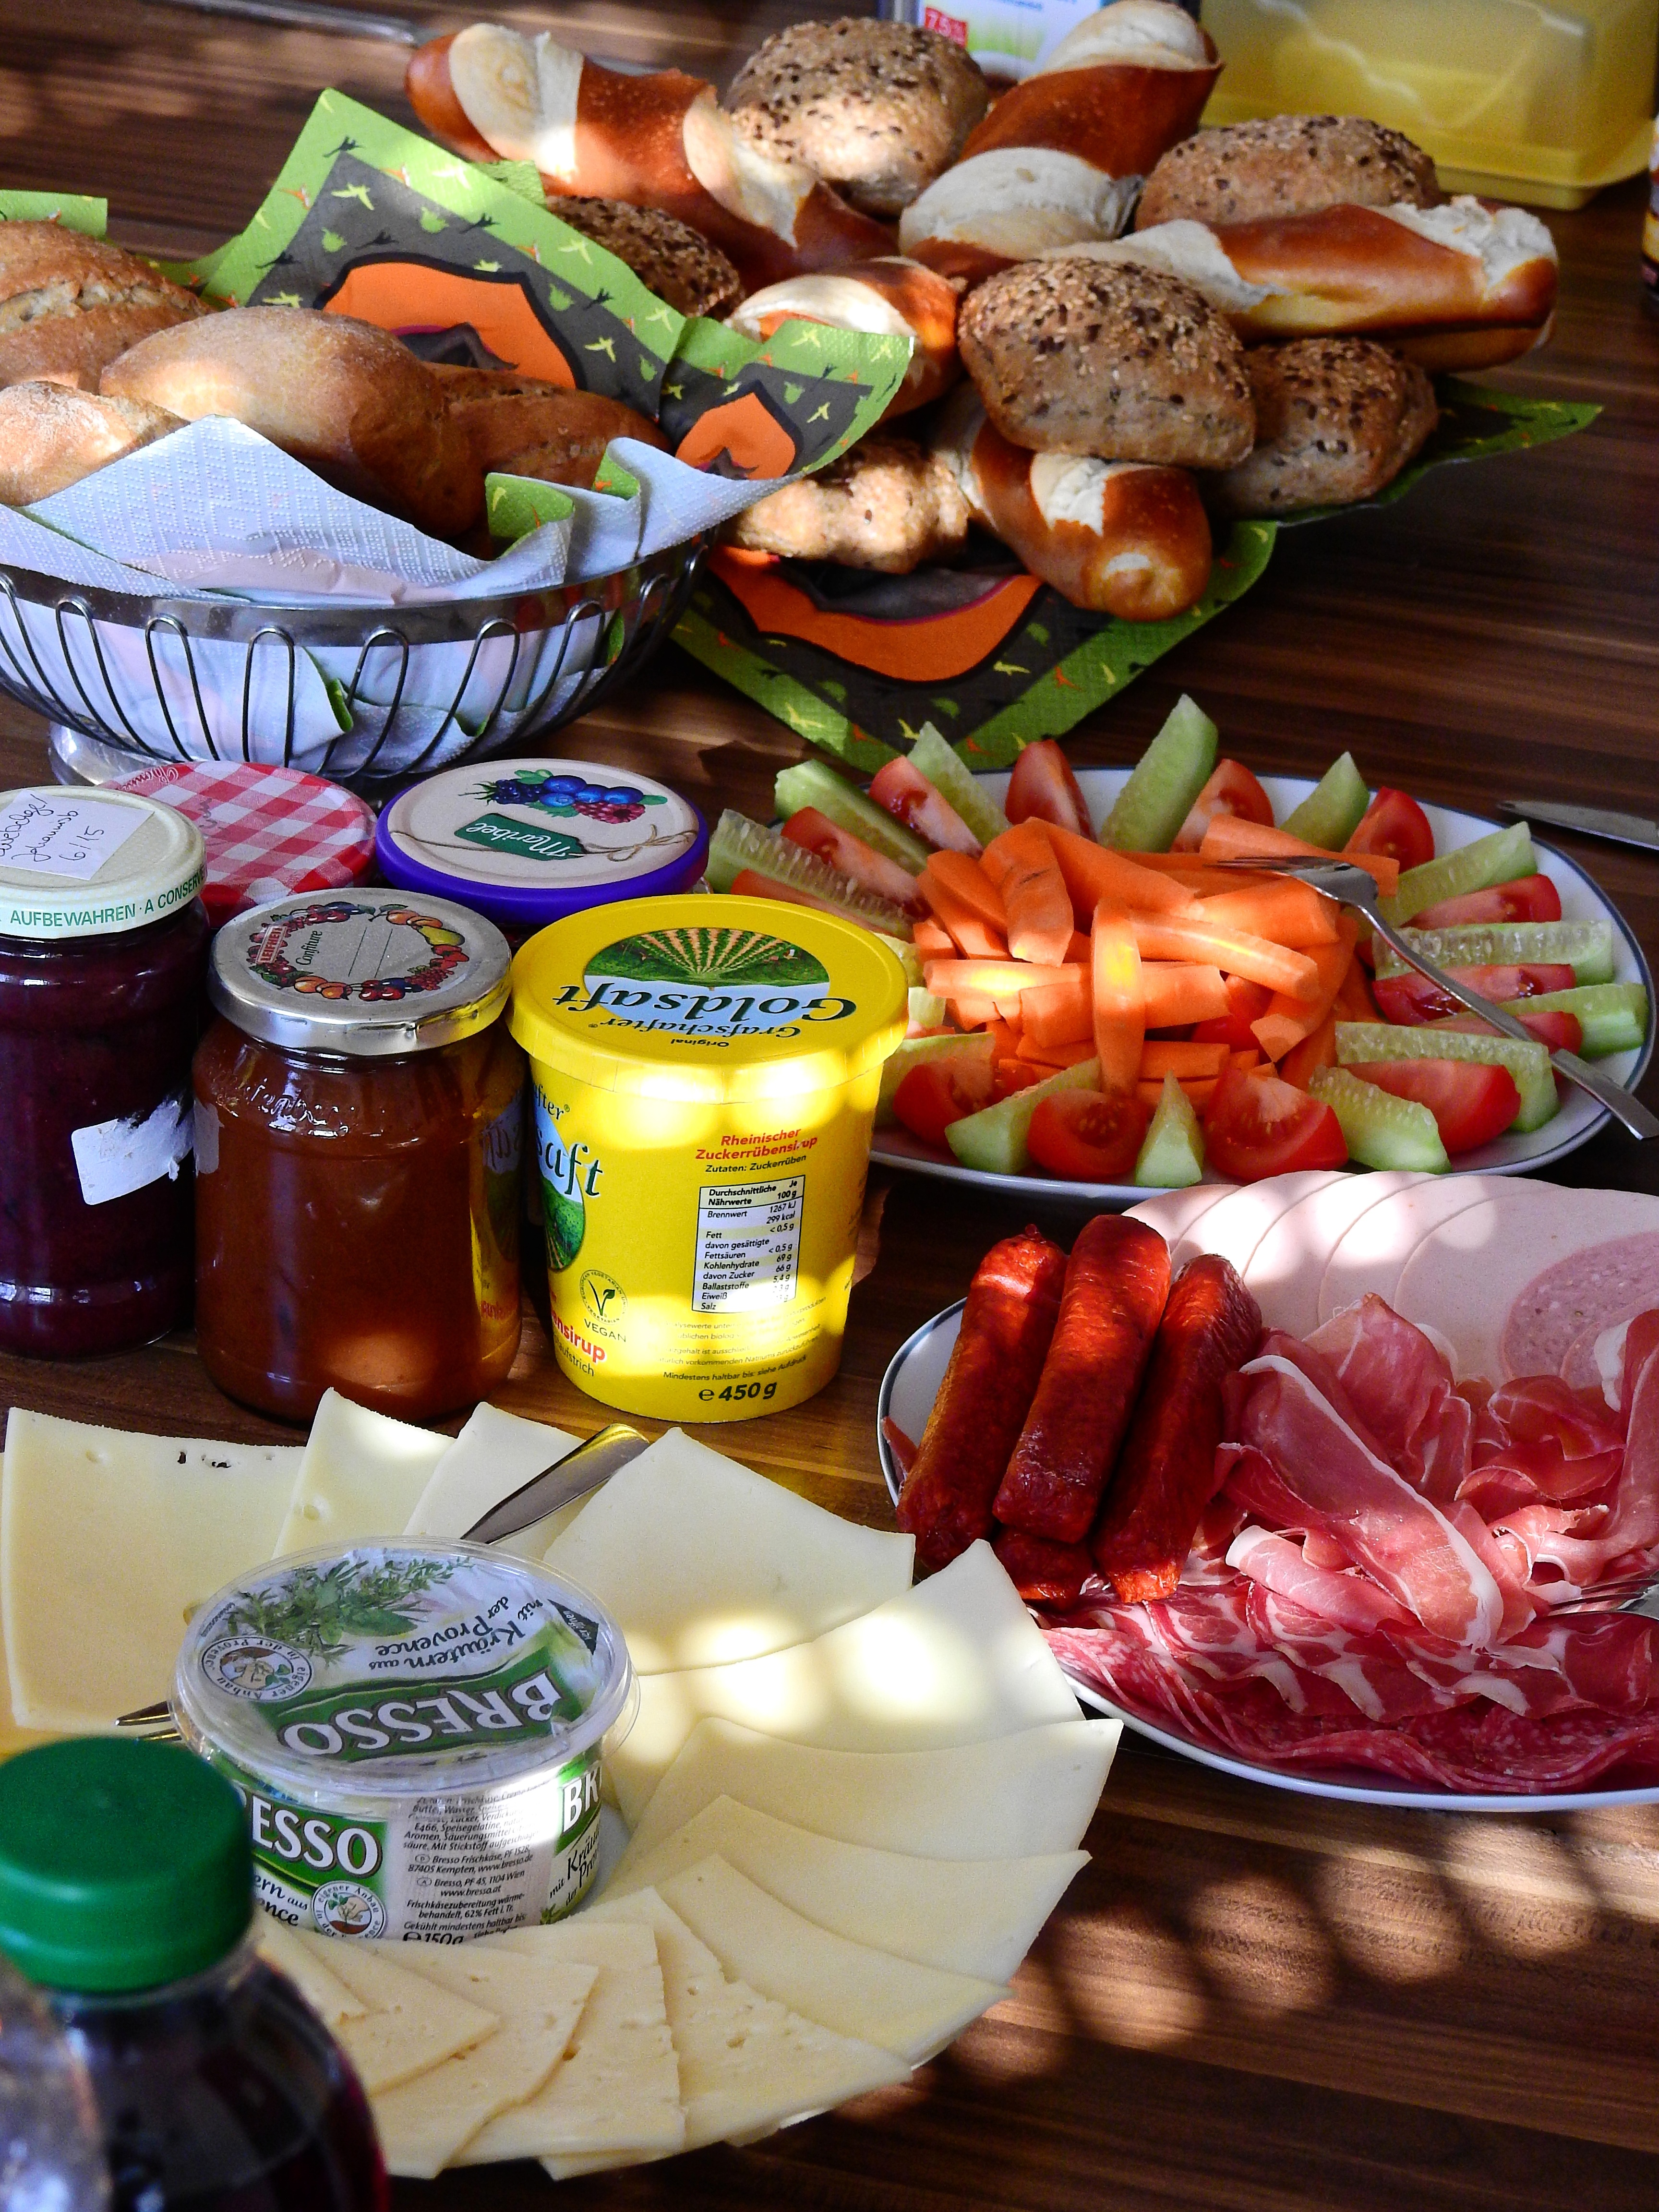
dish, meal, food, produce, breakfast, snack, eat, meat, lunch, cuisine, bread, cheese, tomato, sausage, nutrition, vegetables, dinner, cucumber, roll, dine, ham, brunch, carbohydrates, carrots, baked goods, arouse, milk product, abendbrot, breadbasket, liquor bar